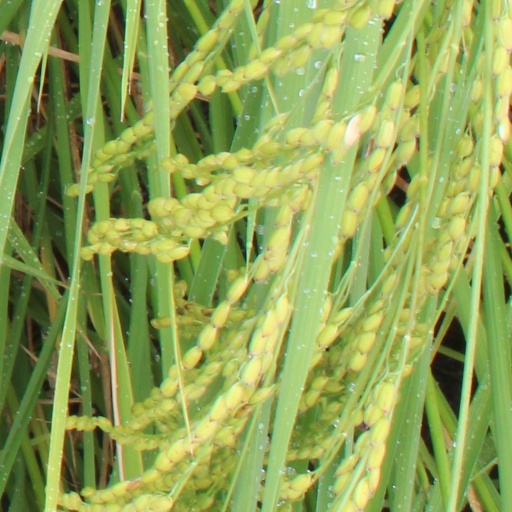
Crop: rice